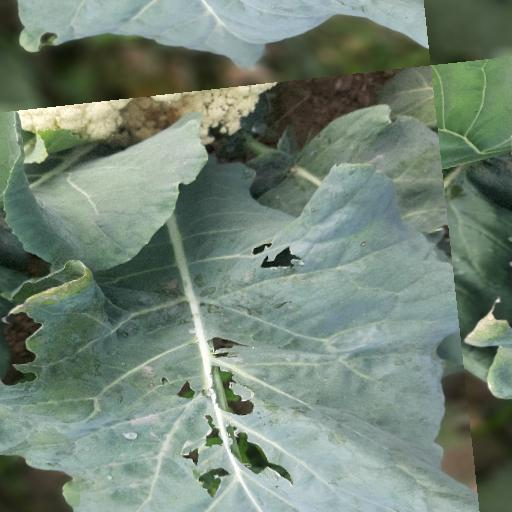
Label: Black Rot